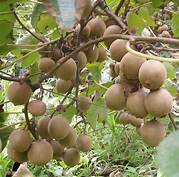
Label: Kiwi